Northeast Region, Brazil

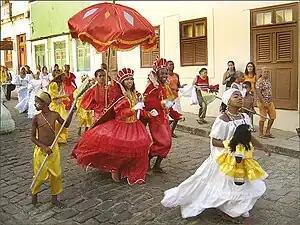
The Maracatu, a cultural aspect resulted from the mix between Amerindians, Portuguese and Africans in Northeast Brazil.

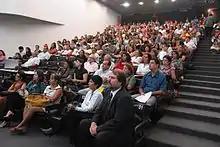
Local health care training by the Olinda local administration

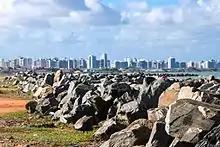
Aracaju is the city with the best quality of life in Northeastern Brazil.

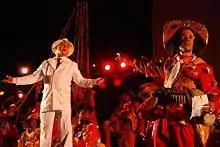
Festa Junina celebration in Mossoró

Nordeste's major cities are almost all on the Atlantic coast. Some exceptions can be seen, however, like Petrolina-Juazeiro conurbation Bahia/Pernambuco (population over 500,000) on the São Francisco River and Teresina-Timon conurbation Piauí (population nearly 1,000,000) on the Parnaíba River.